Tania González Peñas

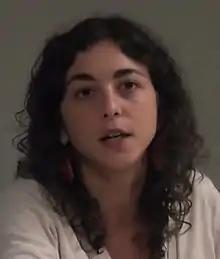
Tania González Peñas in 2014

Tania González Peñas (born 18 October 1982 in Avilés, Asturias) is a Spanish politician, political scientist, and MEP of Podemos, since September 11, 2014, when she replaced Carlos Jiménez Villarejo, who was one of the five members of the party elected in the 2014 European Parliament election.